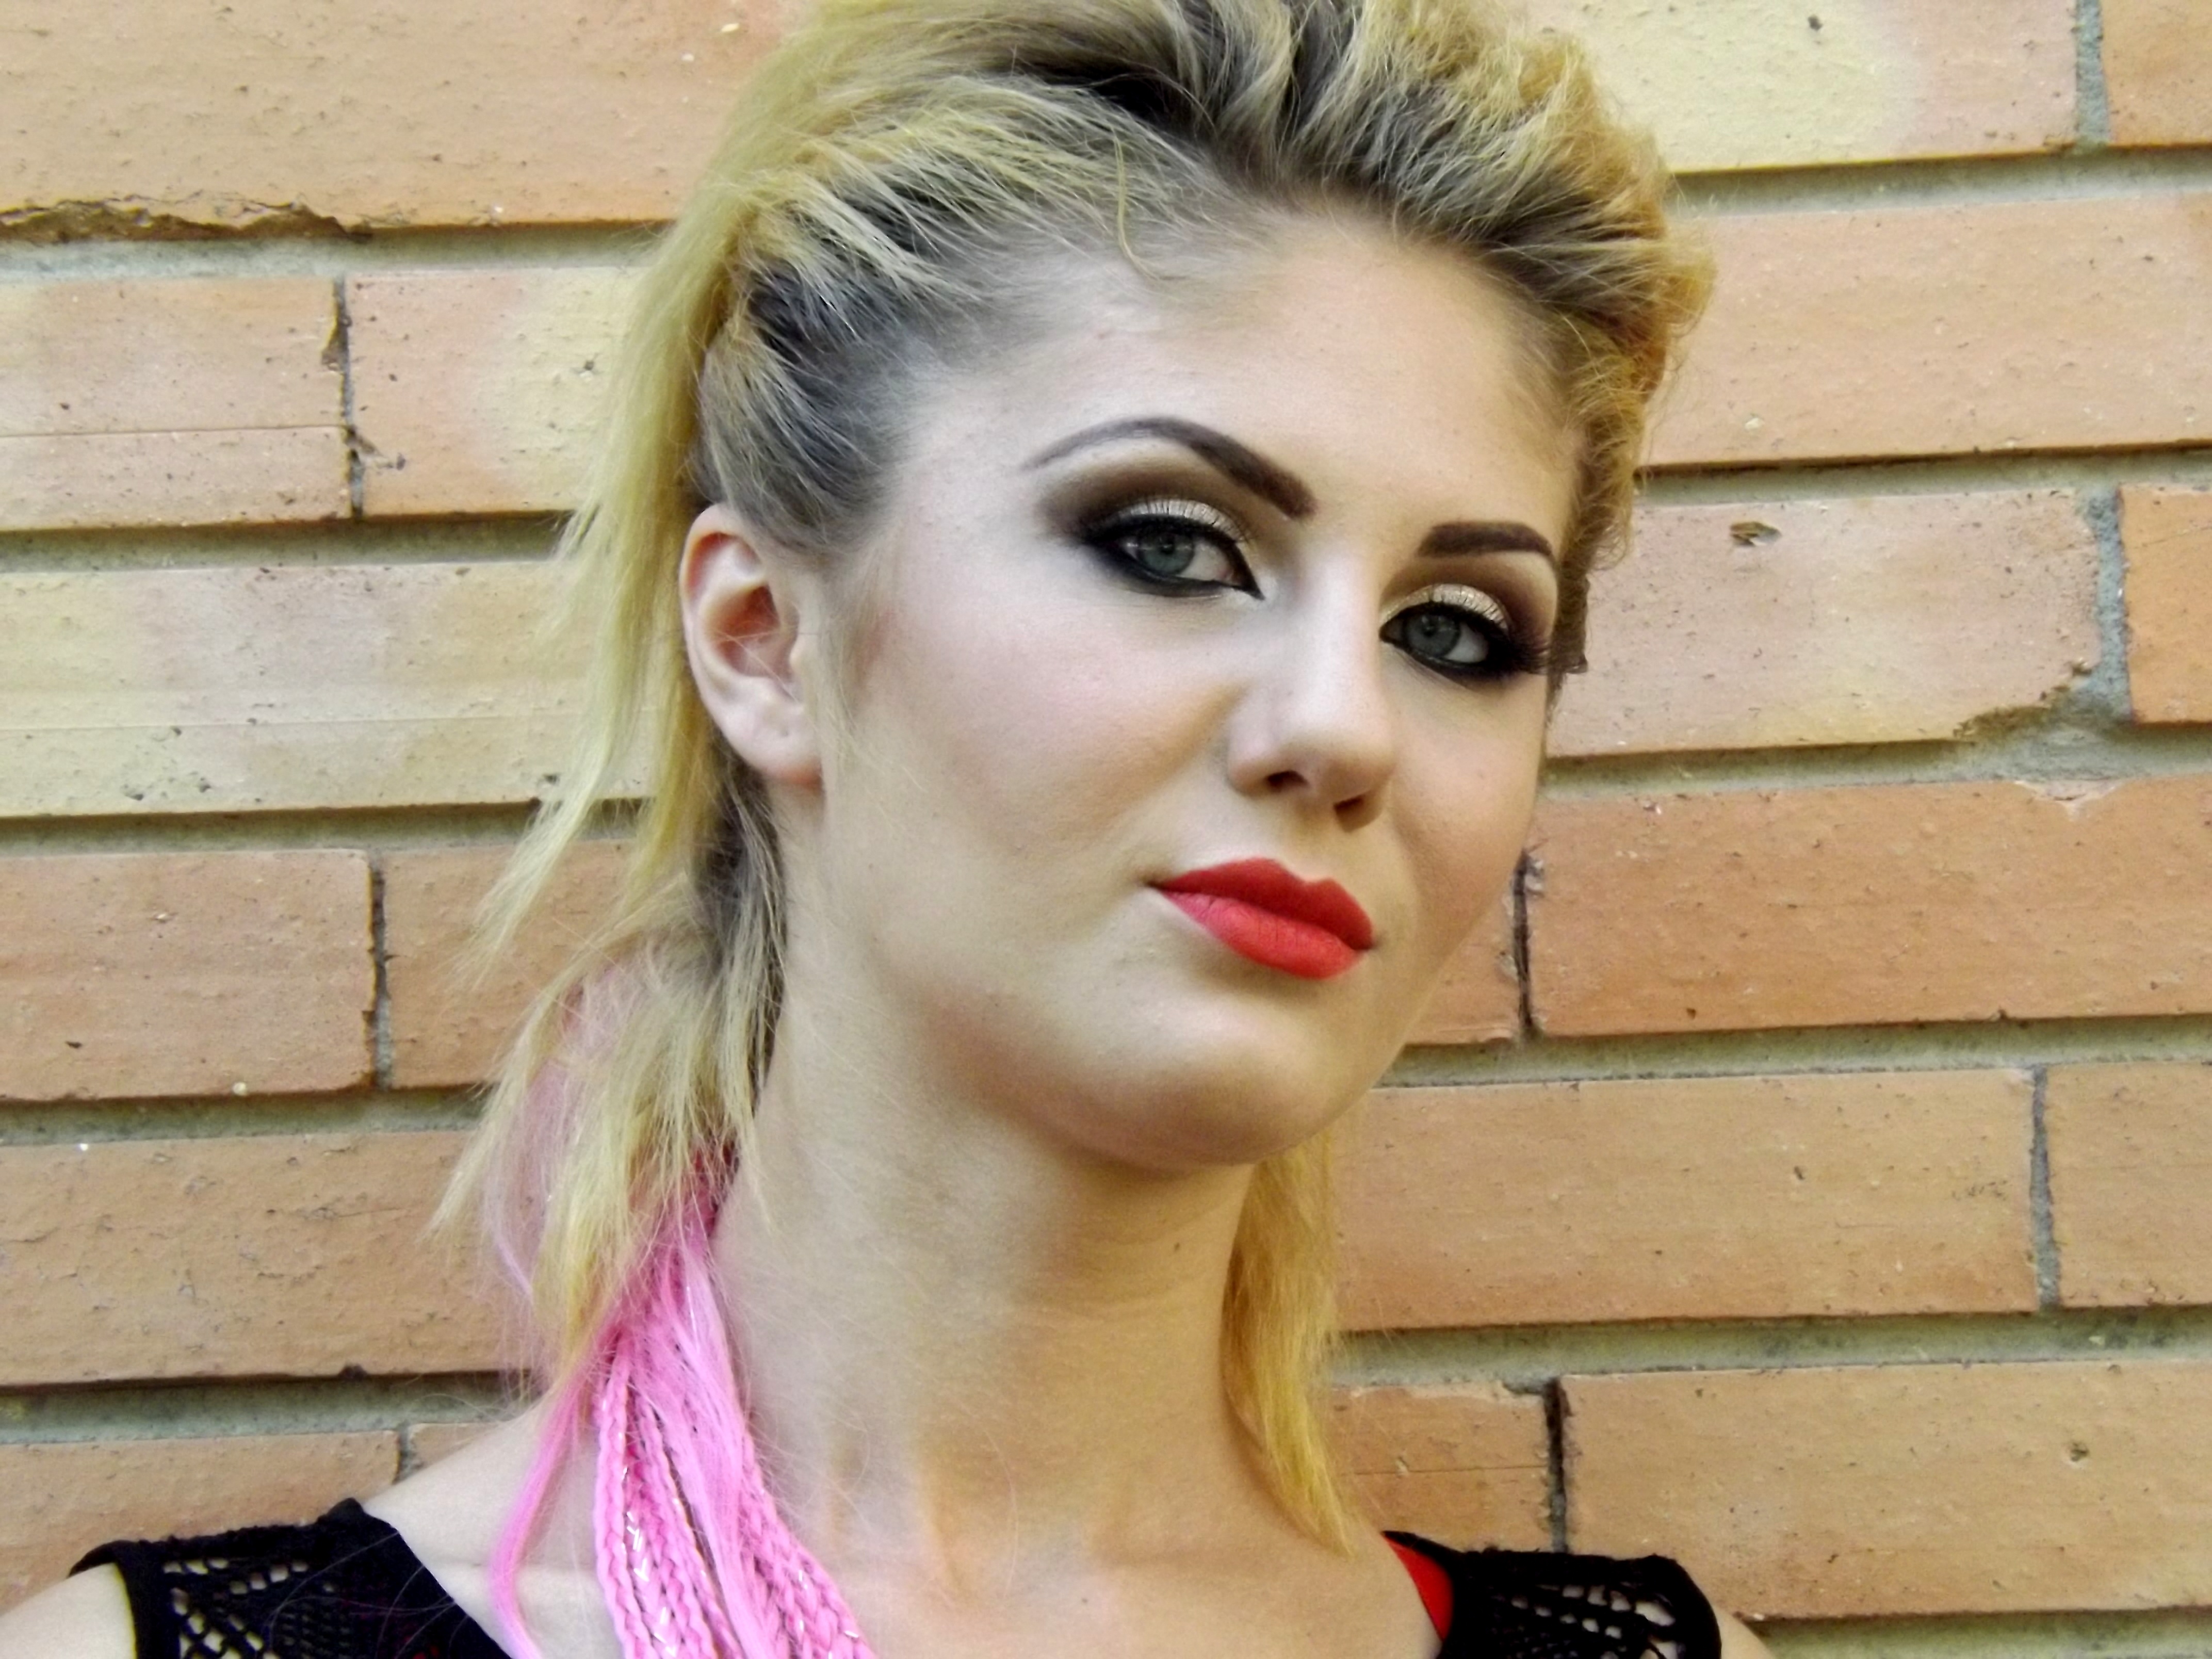
rock, person, girl, woman, hair, singer, model, fashion, lady, lip, hairstyle, eyebrow, long hair, human body, black hair, face, punk, eye, head, beauty, organ, blue eyes, photo shoot, blond hair, brown hair